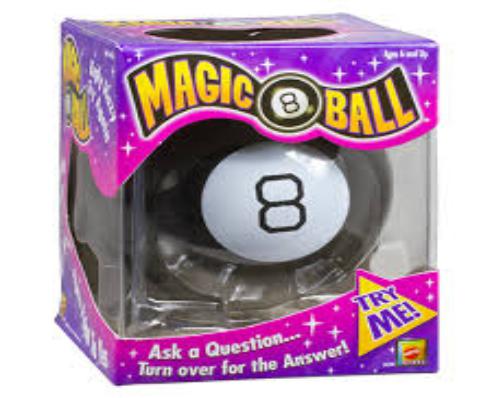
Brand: magic 8-ball
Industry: Leisure